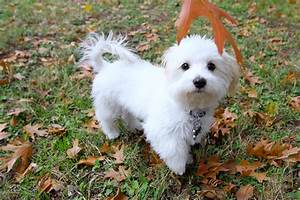
Label: dog